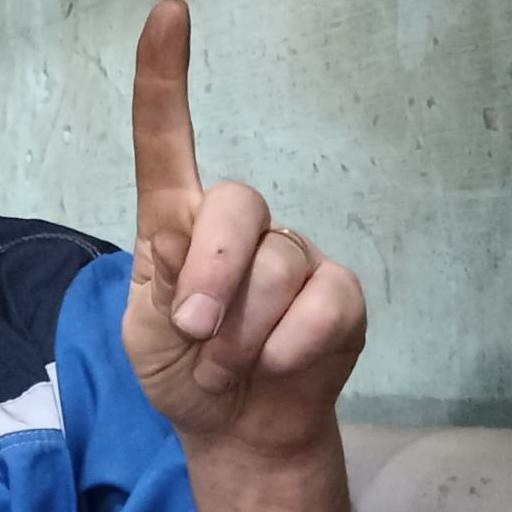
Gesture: one